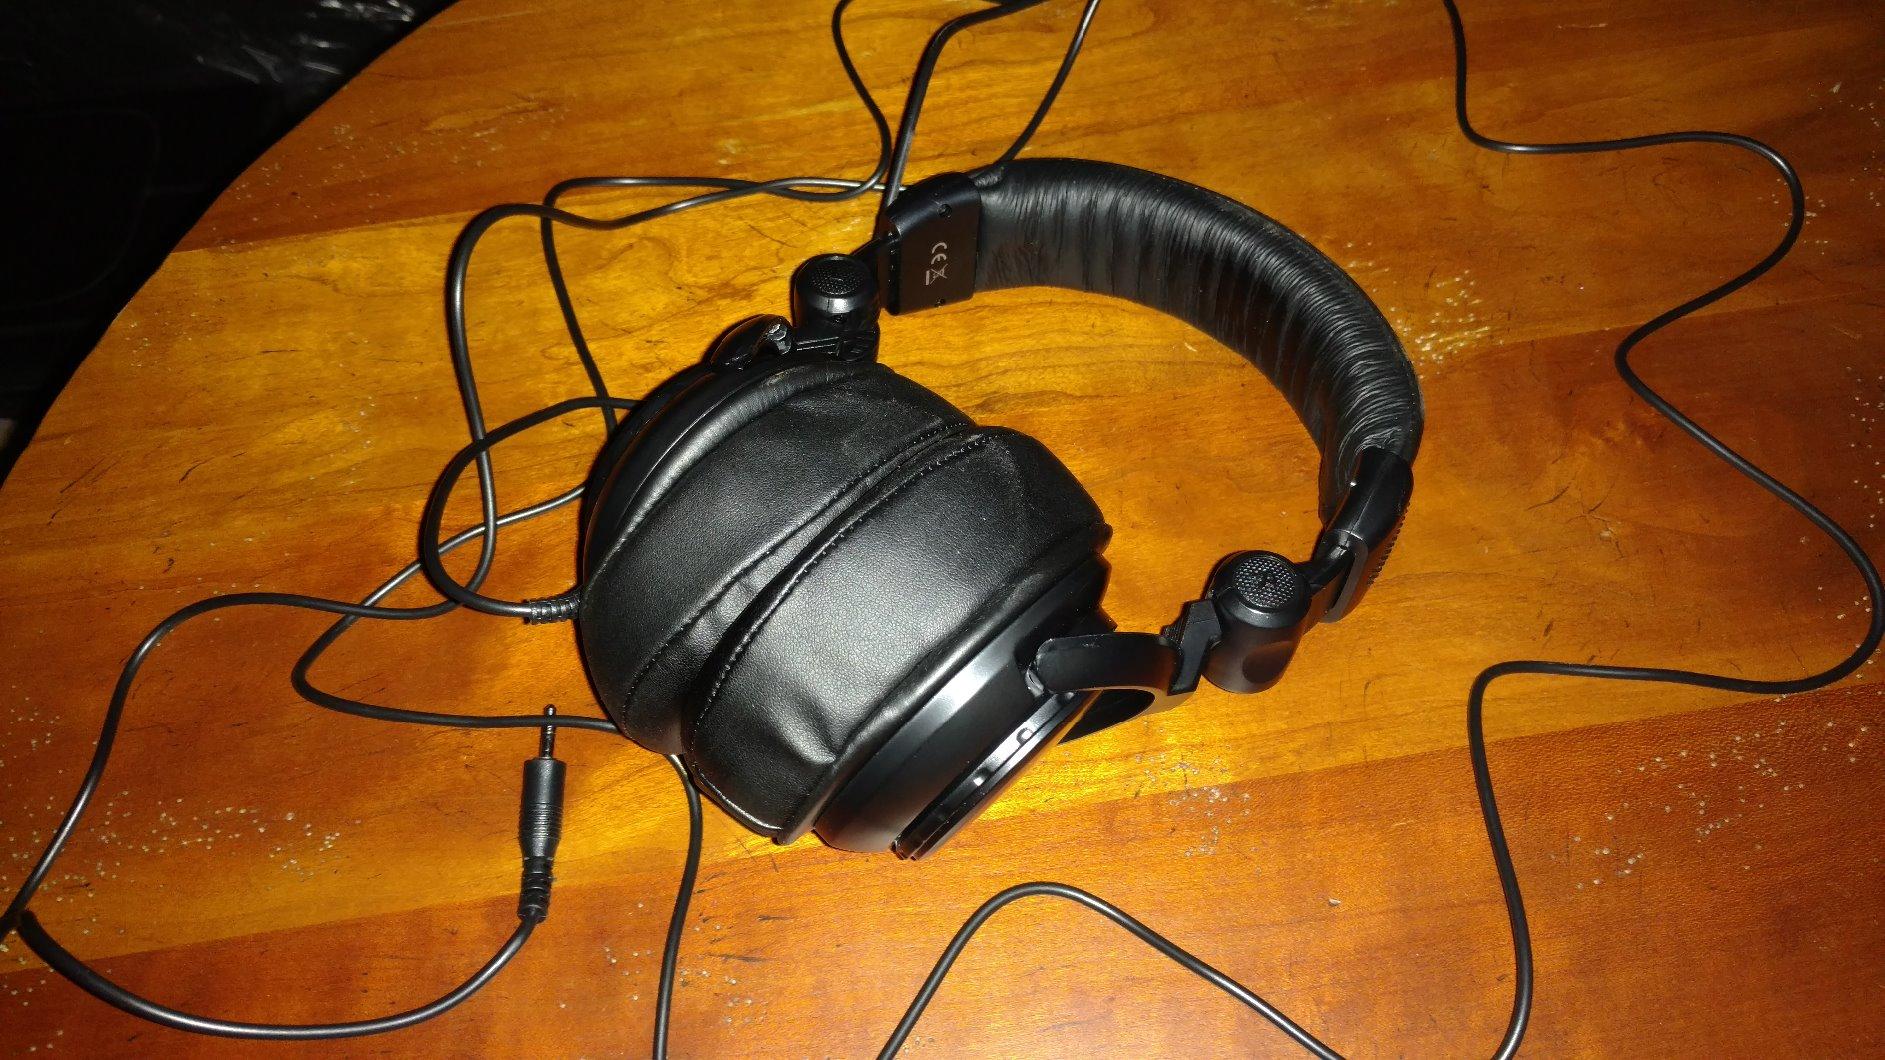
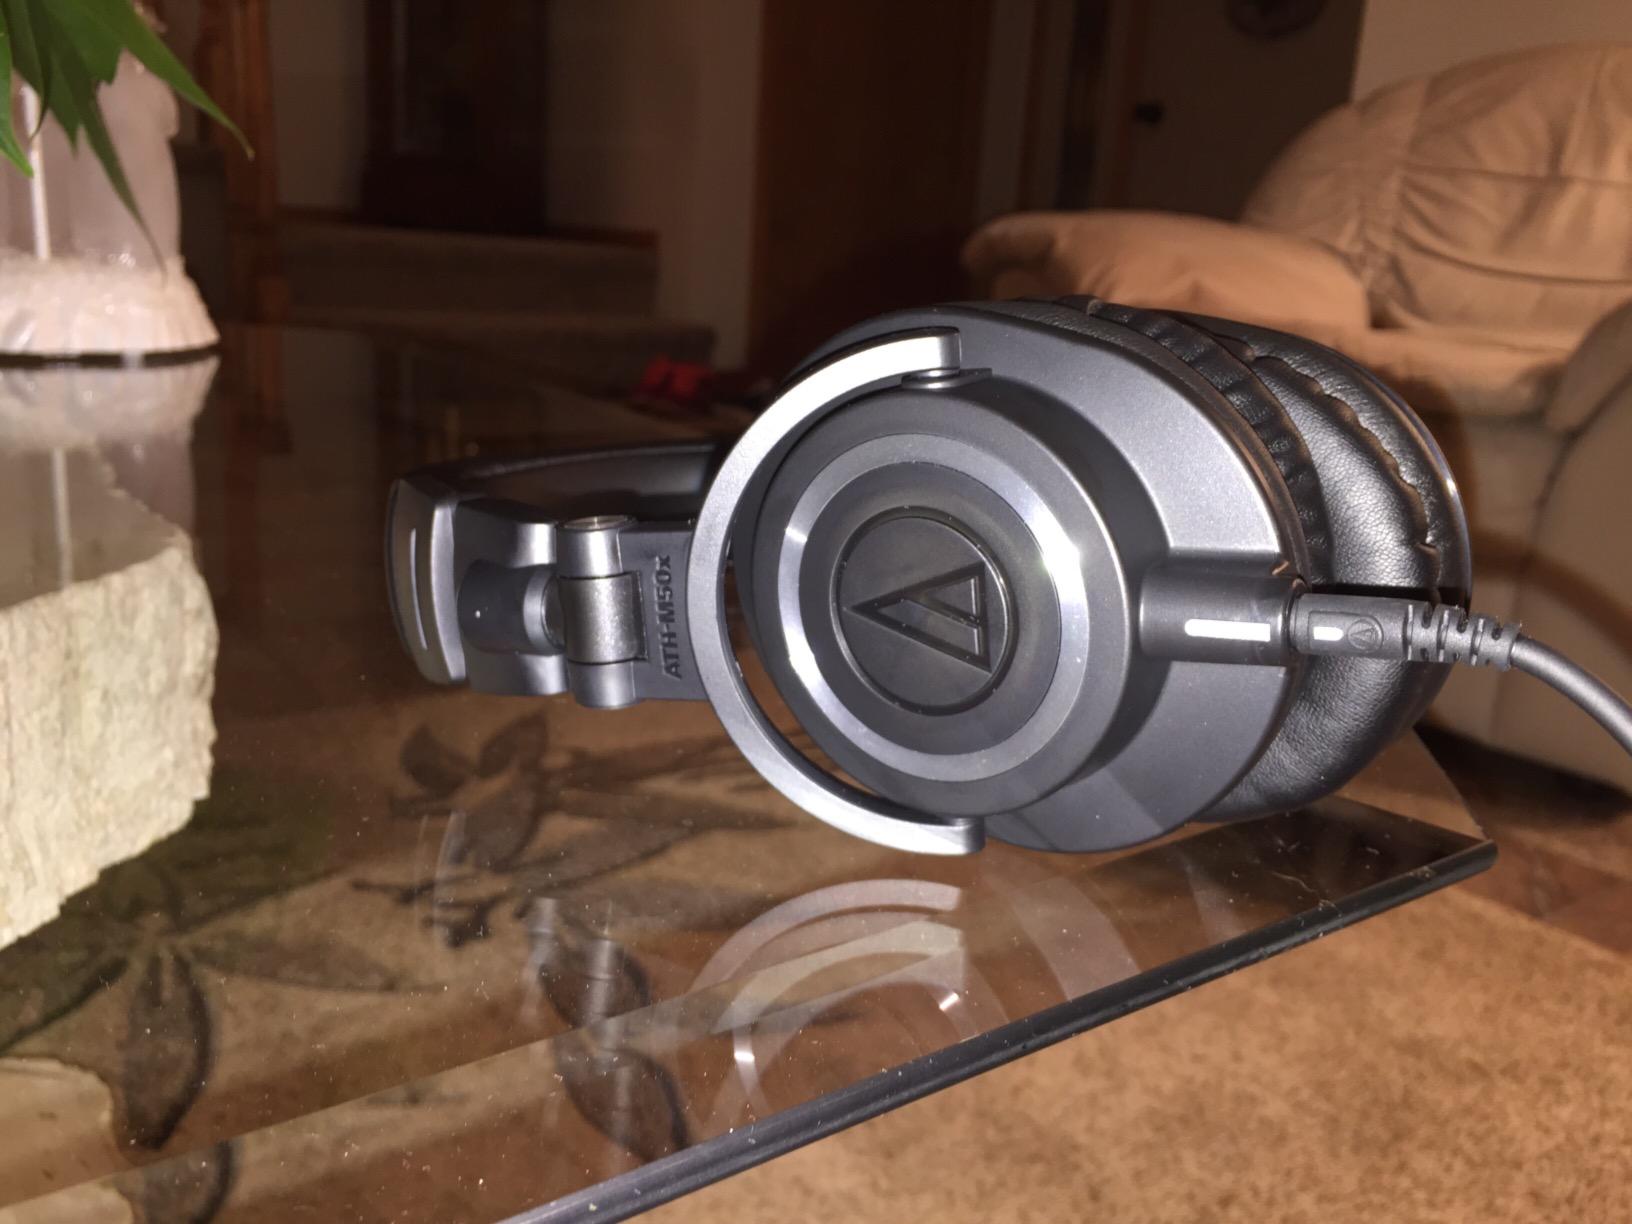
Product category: headphones
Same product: no